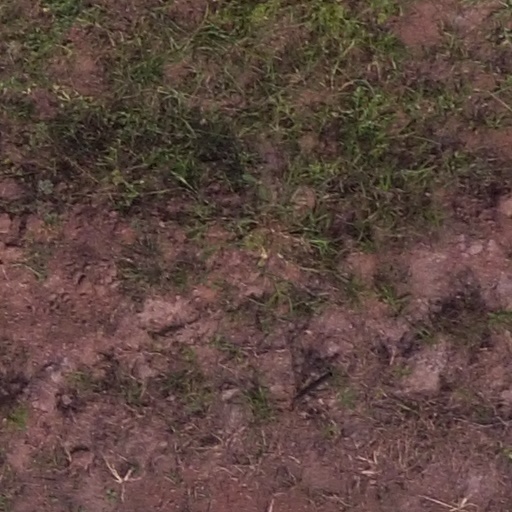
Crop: maize; corn